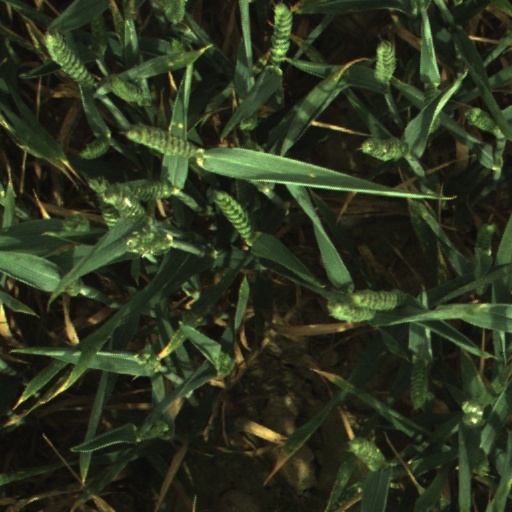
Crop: wheat